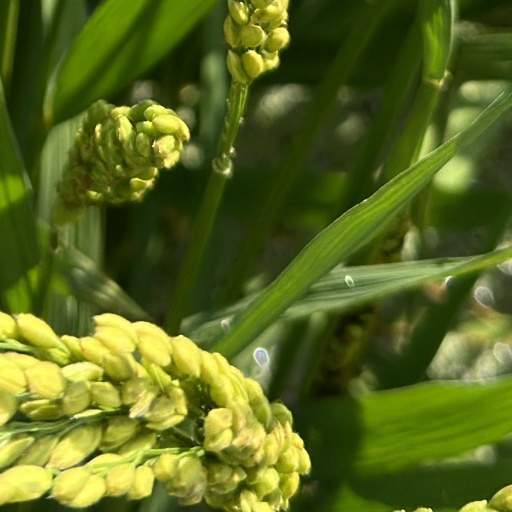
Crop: rice